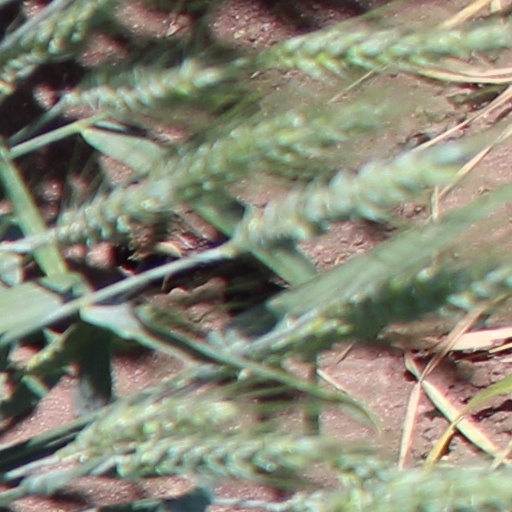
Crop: wheat